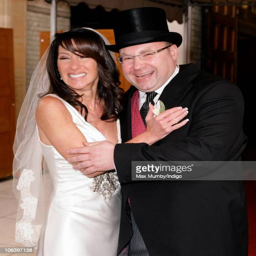
person and talent manager leave organization following their wedding